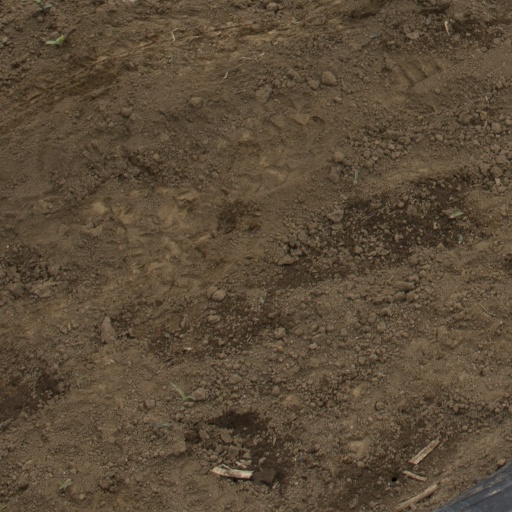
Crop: Jerusalem artichoke